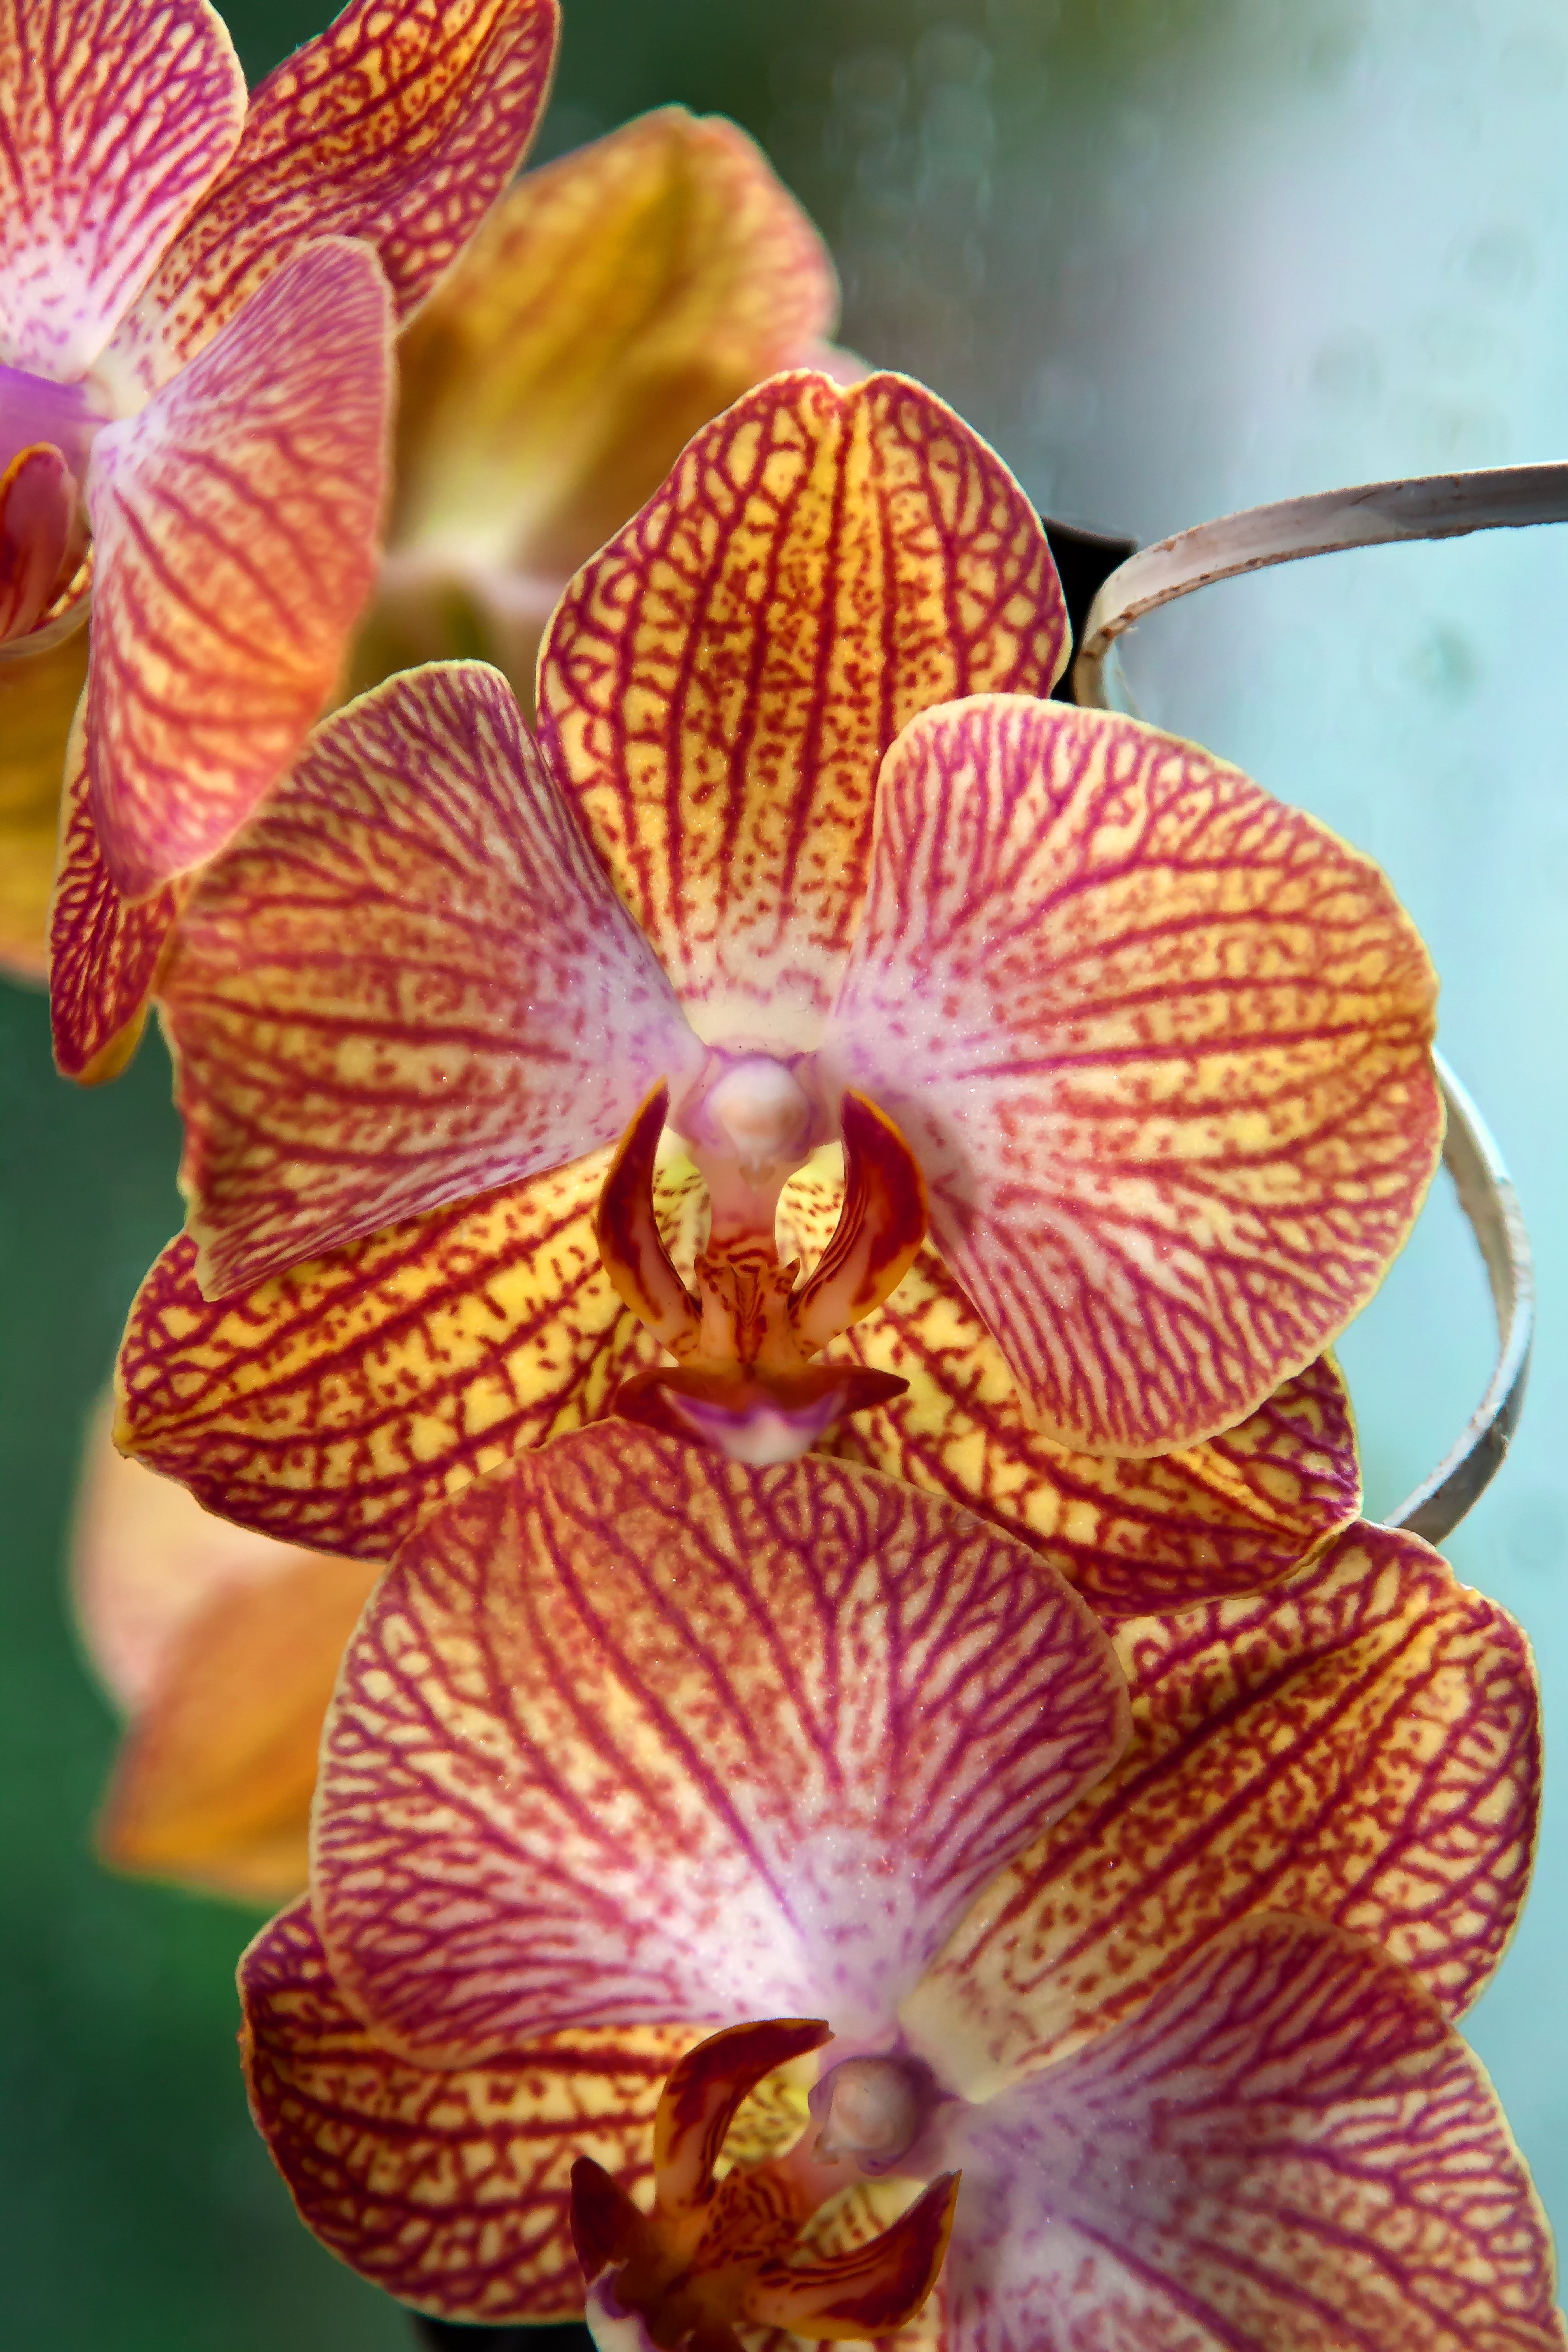
blossom, plant, flower, petal, bloom, tropical, botany, pink, flora, orchid, flowers, iris, eye, phalaenopsis, macro photography, flowering plant, butterfly orchid, cattleya, queen of flowers, phalaenopsis orchid, vibrant color, land plant, moth orchid